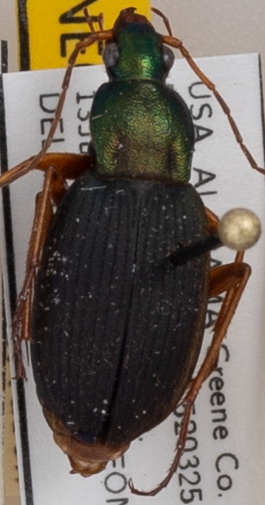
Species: Chlaenius aestivus
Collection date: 2021-07-13
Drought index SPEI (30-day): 0.574
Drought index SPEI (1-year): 0.9
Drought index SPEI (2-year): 2.09